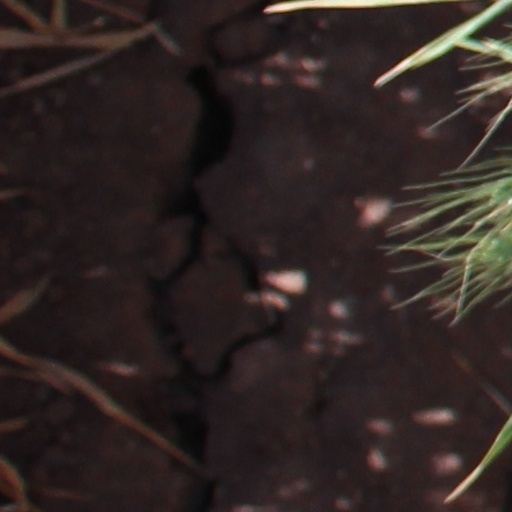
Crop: wheat